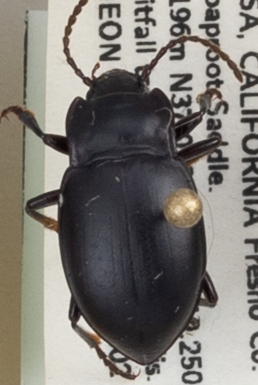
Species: Metrius contractus
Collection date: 2021-06-02
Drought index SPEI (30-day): -1.546
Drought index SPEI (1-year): -2.09
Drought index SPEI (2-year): -2.09